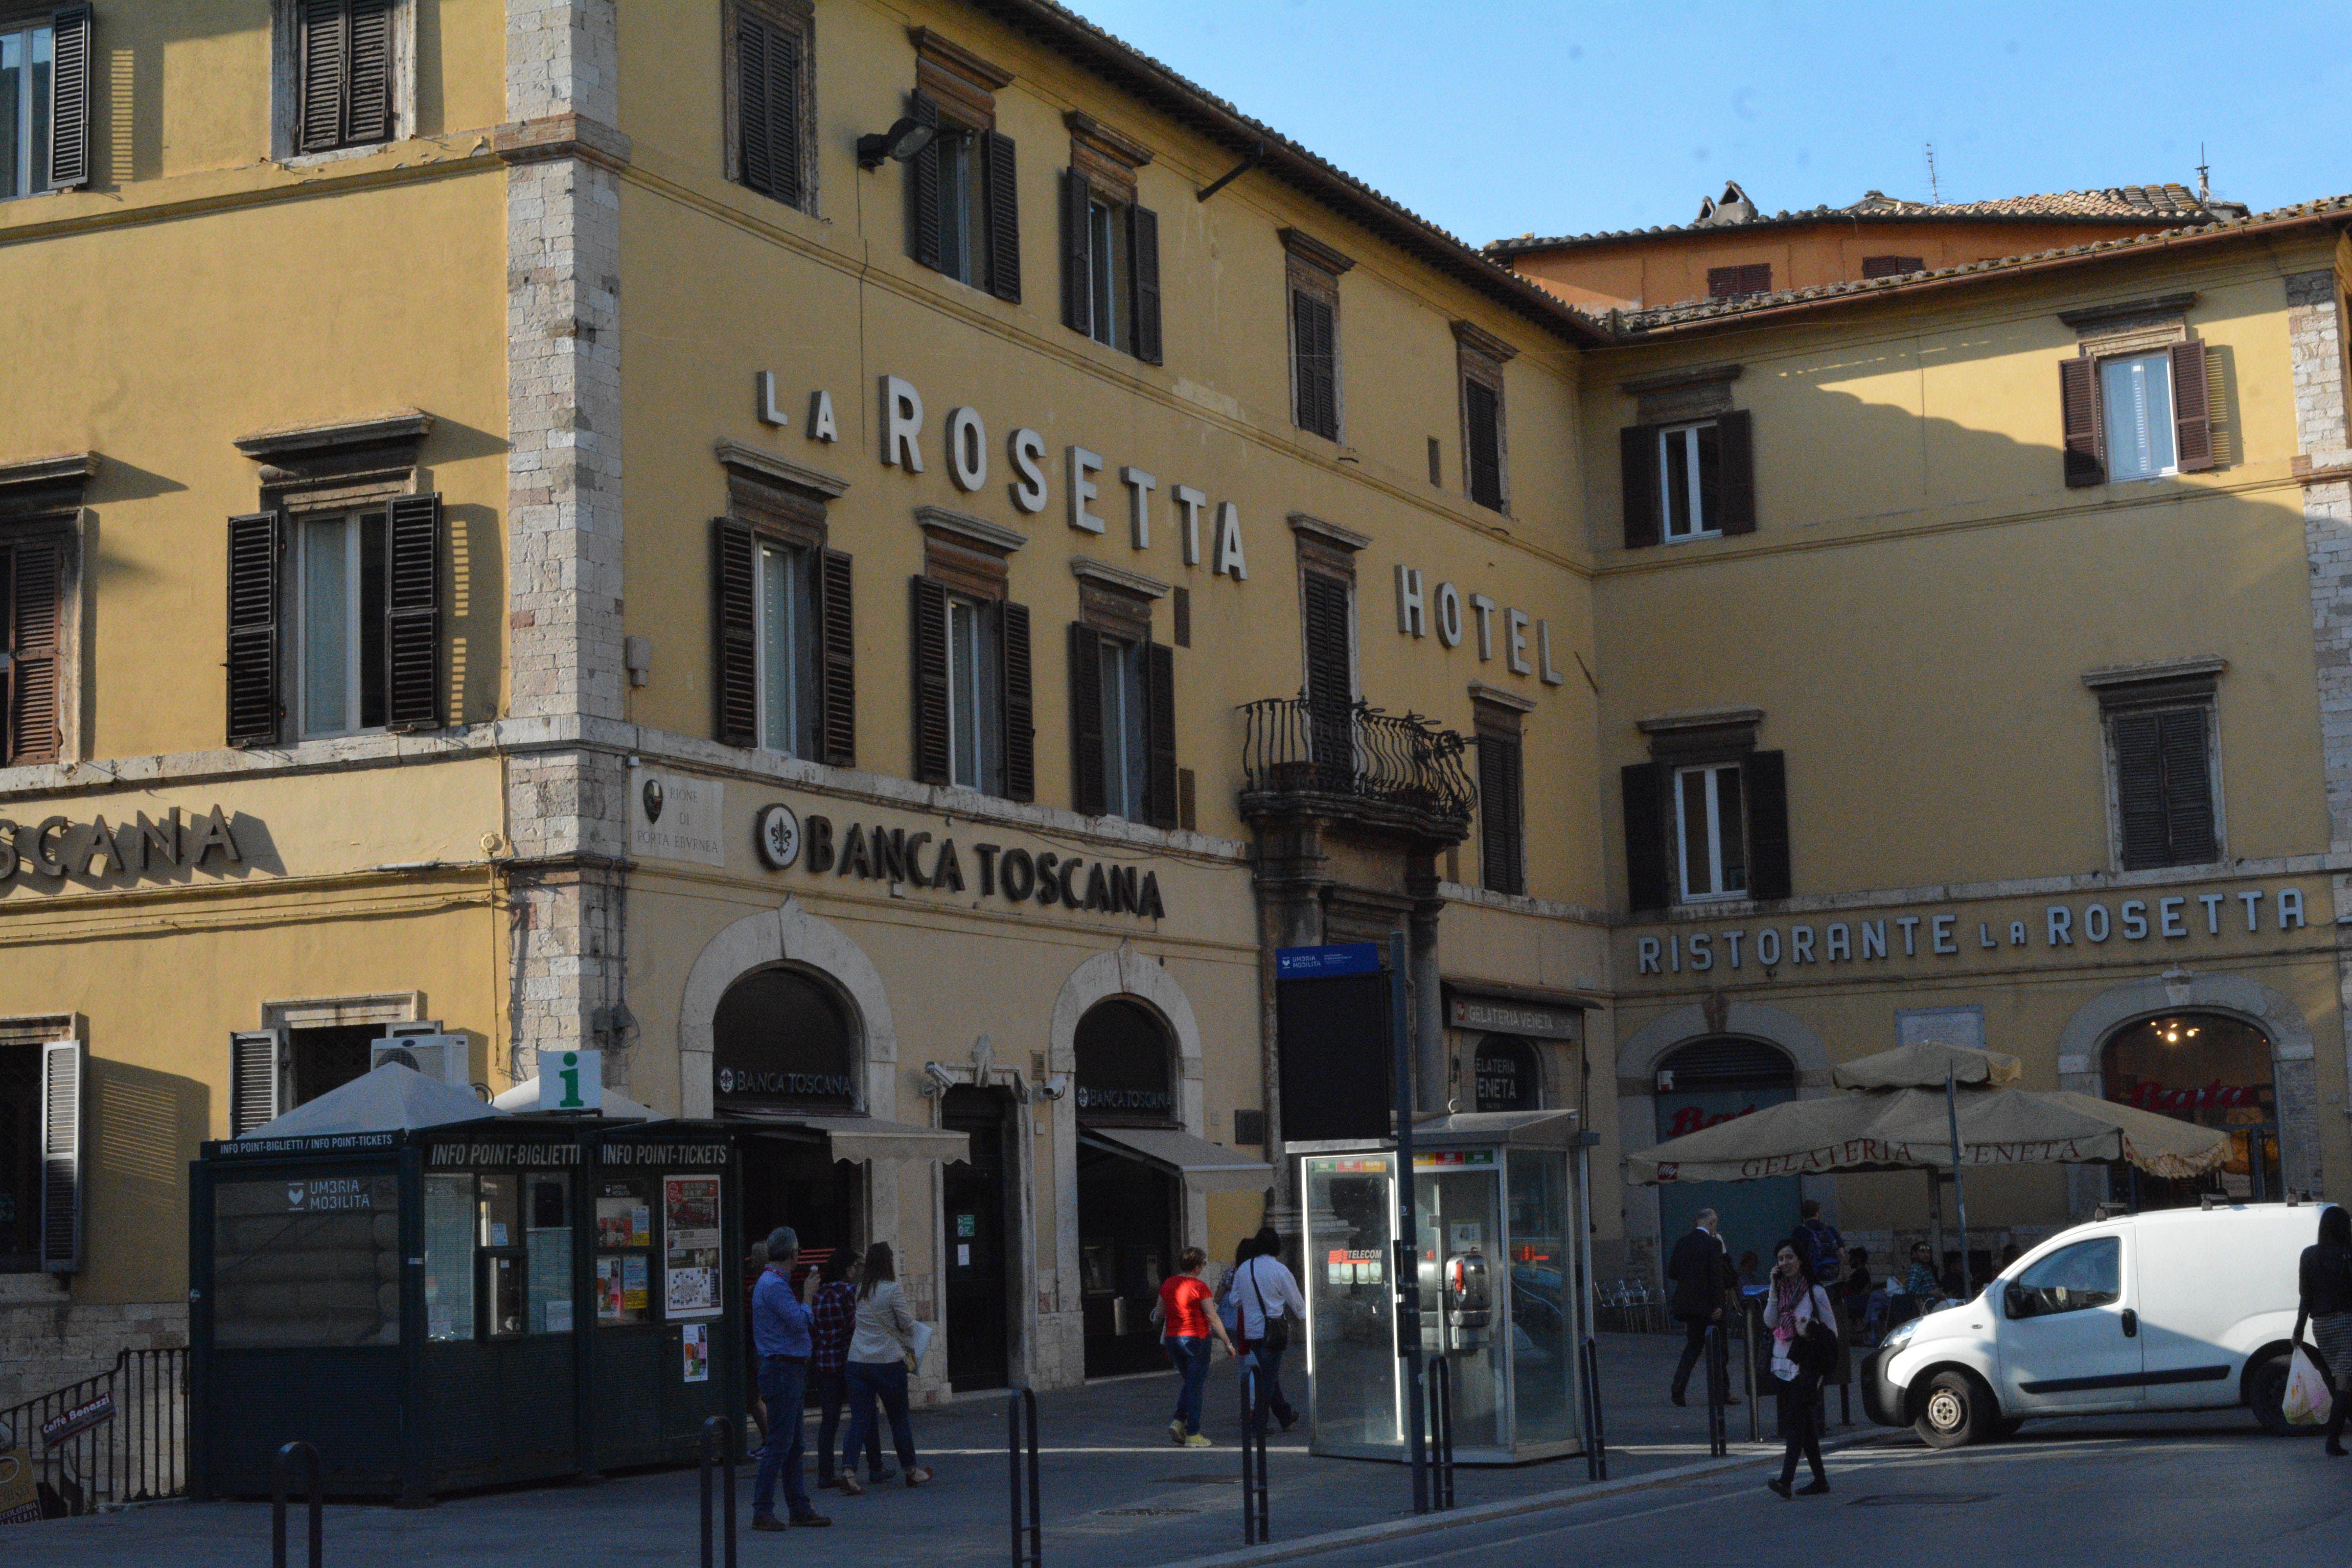
architecture, town, building, city, downtown, plaza, italy, facade, property, perugia, neighbourhood, human settlement